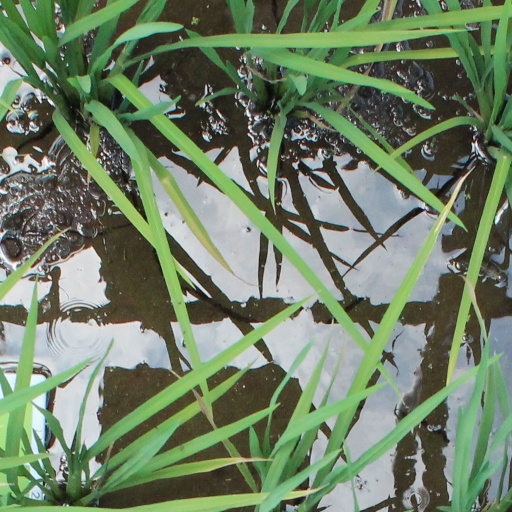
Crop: rice